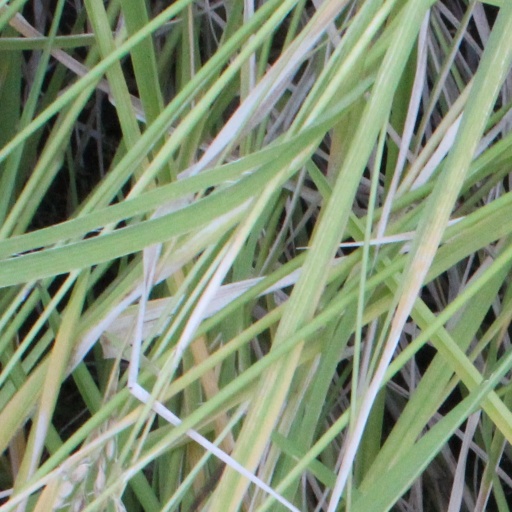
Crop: rice